Jesse Pickens Pugh Farmstead

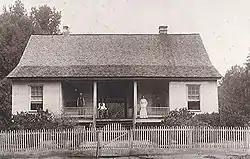
Jesse Pickens Pugh Farmhouse circa 1900

The Jesse Pickens Pugh Farmstead is a historic homestead near Grove Hill in rural Clarke County, Alabama, United States. The homestead contains seven contributing buildings, two contributing sites, and one contributing structure. These include a half-spraddle roof cottage that was built in 1865, agricultural outbuildings, agricultural fields, and burials. The complex was listed on the National Register of Historic Places on July 28, 1999, due to its architectural significance.